Bad Freienwalde (Oder) station

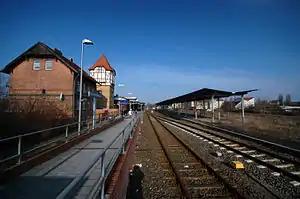
2010

Bad Freienwalde (Oder) station is a railway station in the spa town of Bad Freienwalde (Oder), located in the Märkisch-Oderland district in Brandenburg, Germany.